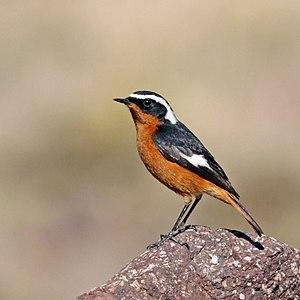
Le parc national de Souss-Massa, créé en 1991, se situe au Maroc dans la région de Souss-Massa-Drâa, entre Agadir et Tiznit. L'entrée du parc de l'Oued Massa est au bout du village de Sidi-Bnazern. Située à l'embouchure de l'Oued Massa, cette réserve naturelle, d'une superficie de 33 800 hectares, abrite aussi bien les mammifères, comme les mangoustes, chacals, sangliers et gazelles, que des oiseaux, comme les goélands, faucons, cormorans et hérons.
Le Rougequeue de Moussier est une espèce de passereaux appartenant à la famille des Muscicapidae.